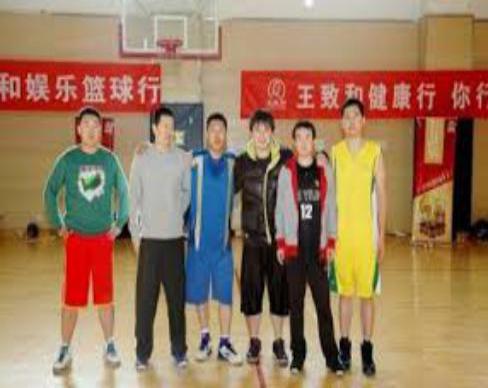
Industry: Food